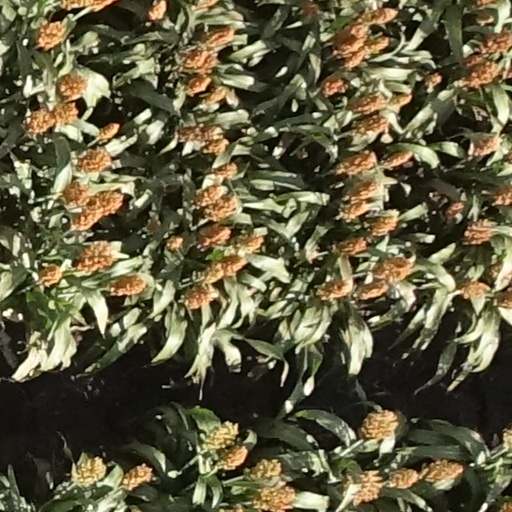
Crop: sorghum